Ta'zieh

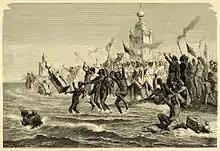
1878 painting of Tazia immersion in the Bay of Bengal by Shia Muslims (Emile Bayard).

Shia Muslims organise a Ta'zieh (locally spelled as Ta'zīya, Tazia, Tabut or Taboot) procession on the day of Ashura in South Asia.